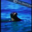
Label: seal